2005 Fukuoka earthquake

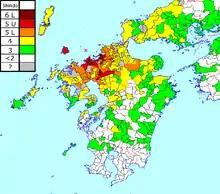
Strength of the initial quake, measured using the Japanese intensity scale, as recorded throughout south-western Japan

Fukuoka's most famous major fault, the Kego fault, runs northwest to southeast, roughly parallel to Nishitetsu's Ōmuta train line, and was thought to be 22 km long, terminating at Hakata Bay. It is estimated to be able to produce earthquakes as strong as magnitude 7 at the epicenter approximately once every 15,000 years. When a center is located at a depth of 10 km, it would cause an earthquake of a lower-6 magnitude (similar to the March 20, 2005 earthquake) in downtown Fukuoka. The probability of an earthquake along the known length of the Kego fault occurring within 30 years was estimated at 0.4% prior to the March 20, 2005 earthquake, but this probability has been revised upwards since. According to a National Institute of Advanced Industrial Science and Technology presentation April 12, 2005 , supposing the last Kego earthquake had occurred 13,000 years ago, the probability of major activity within 30 years had been revised to 7%, or it were 7,000 years ago, the probability had been revised to 4%. Suppose that an earthquake had occurred along the Kego fault within the last 2000 years, the risk would be unchanged.